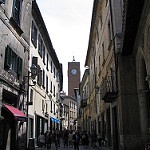
Scene: Outdoor